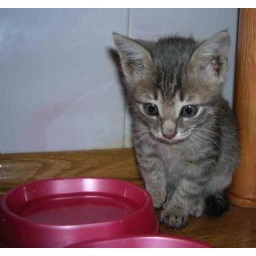
Misha, Aberdeen, My cat Misha splashes her paws in her water bowl to let me know that she wants her Whiskas